Dromedary

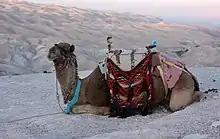
A camel decorated for a tourist camel ride in the Judean Desert

Feral dromedary populations occur in Australia, where they were introduced in 1840. The total dromedary population in Australia was 500,000 in 2005. Nearly 99% of the populations are feral, and they have an annual growth rate of 10%. Most of the Australian feral camels are dromedaries, with only a few Bactrian camels. Most of the dromedaries exist in Western Australia, with smaller populations in the Northern Territory, Western Queensland and northern South Australia.